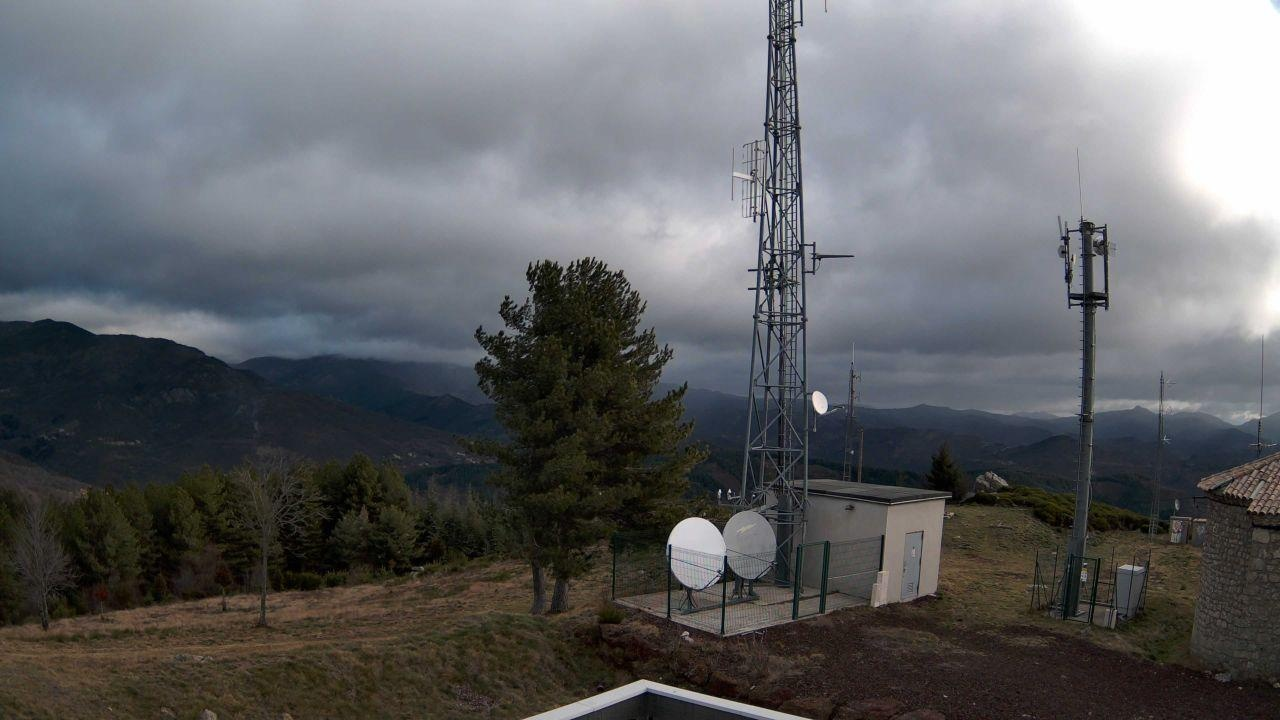
Fire: no
Smoke: yes